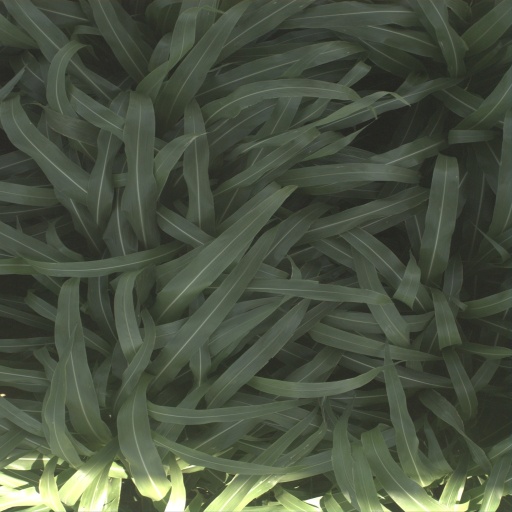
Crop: sorghum